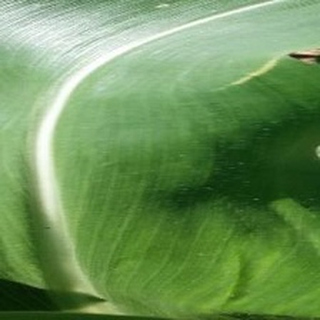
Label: healthy_corn